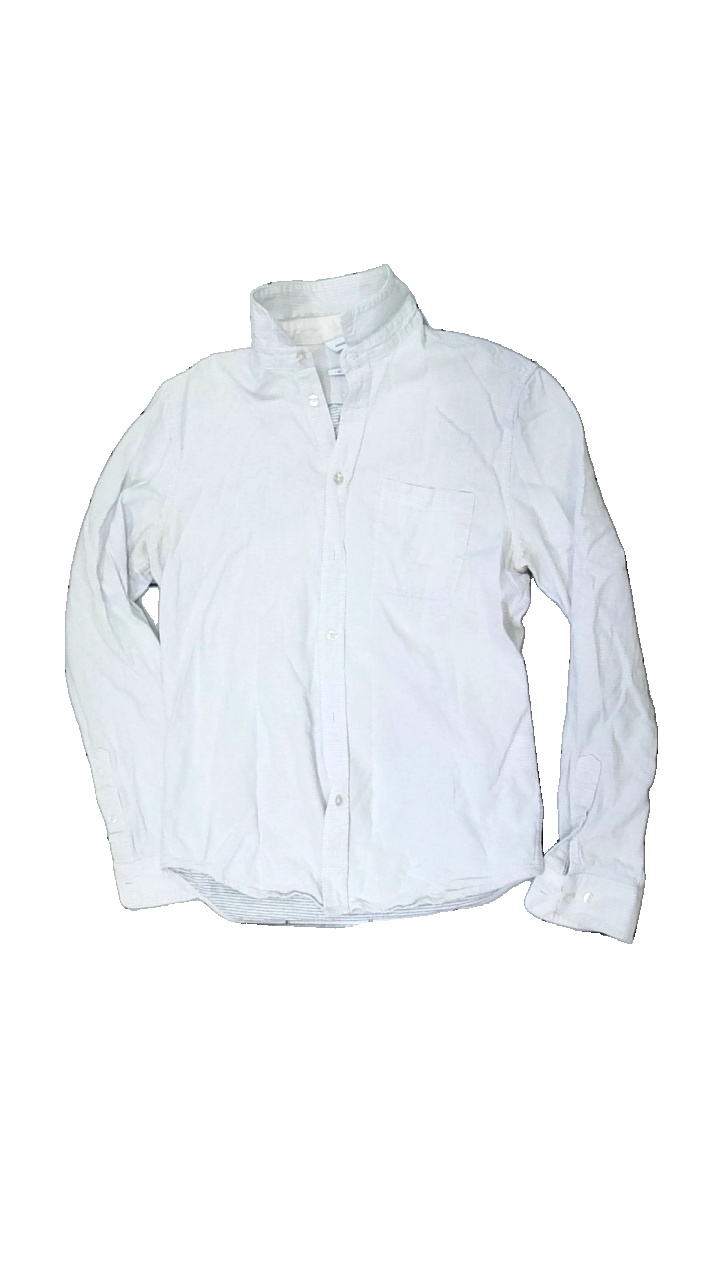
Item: Shirt (Men)
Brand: Samsö
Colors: White, Black
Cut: Regular
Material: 100% cotton
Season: All
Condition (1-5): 1
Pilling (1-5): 3
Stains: Major
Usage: Export
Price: <50